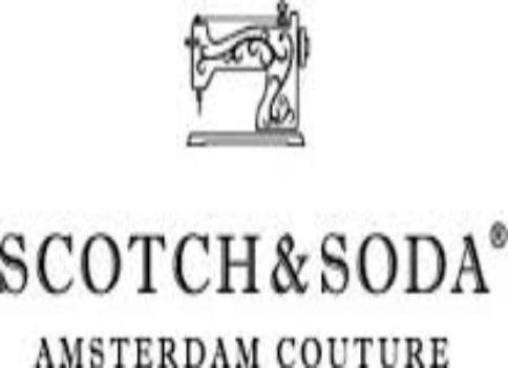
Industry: Clothes